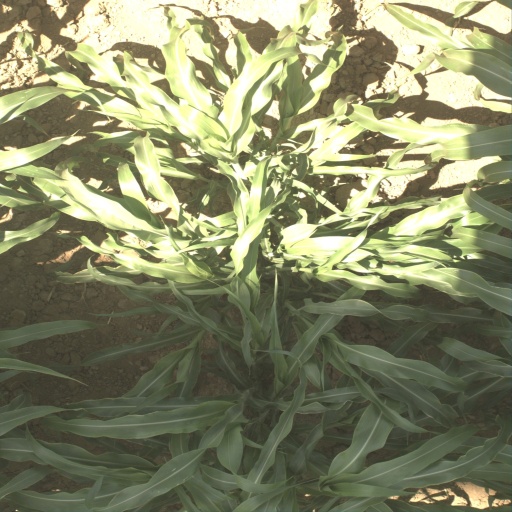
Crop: sorghum